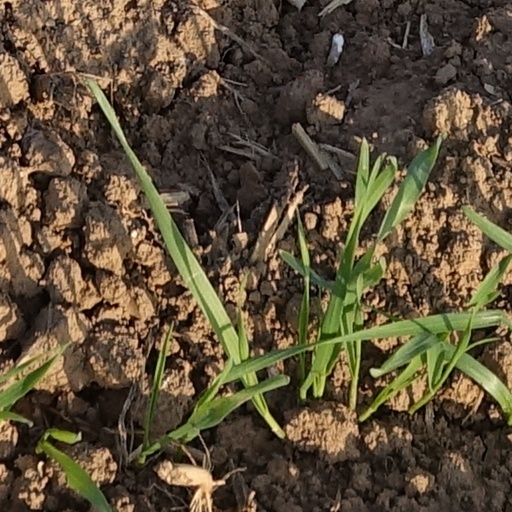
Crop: wheat